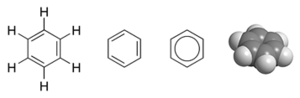
Cet article décrit les critères administratifs pour qu'une intoxication au benzène soit reconnue comme maladie professionnelle.